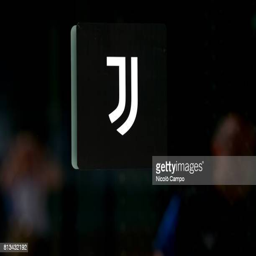
the new logo is seen